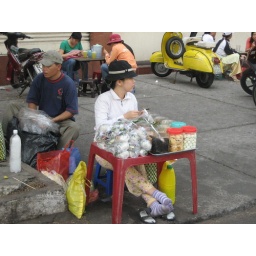
3/18/2007 - A lady is selling noodles in the steet! street food market in vn is huge.